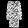
Label: Dress